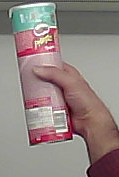
Product: pringles_original